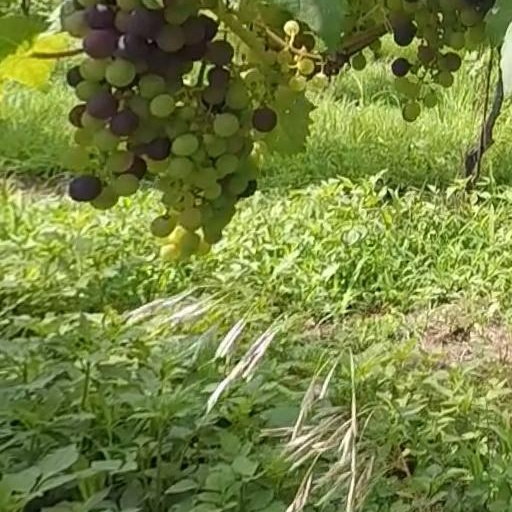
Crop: grape